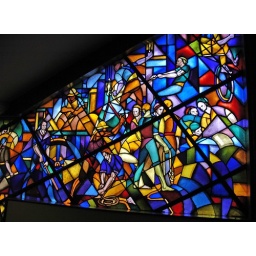
Detail of glass window in the store &amp;quot;De Bijenkorf&amp;quot;, The Hague, Netherlands